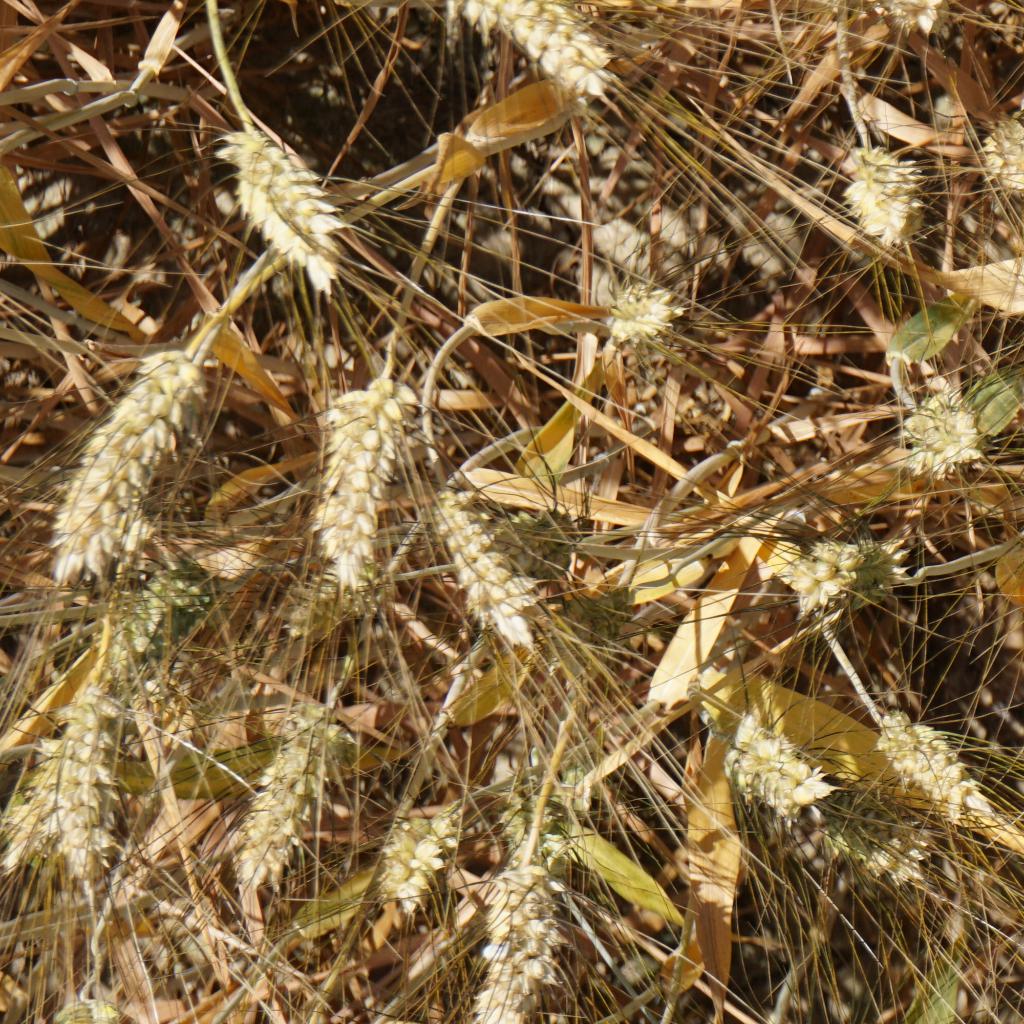
Country: France
Location: Gréoux
Wheat development stage: Filling - Ripening